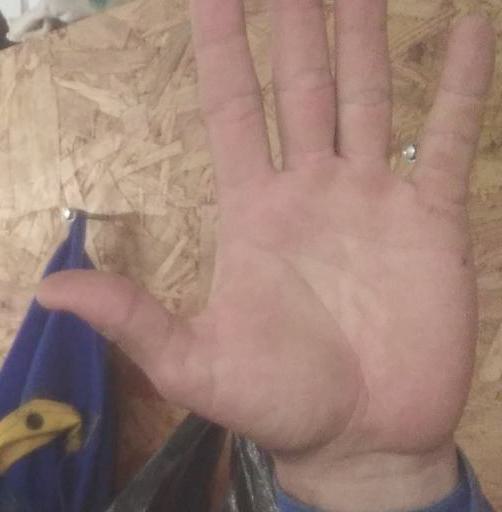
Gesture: palm